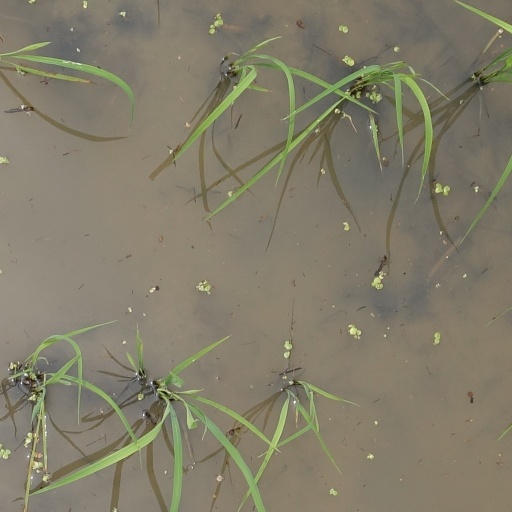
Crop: rice